Eger minaret

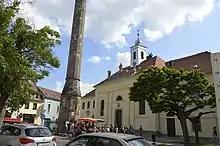
Former Djami of Kethuda mosque location behind minaret with 1841 church building.

The Ottomans were driven out of Eger in 1687 by an Austrian Imperial Army led by Charles of Lorraine. The mosque was converted into a Catholic church dedicated to St. Joseph after the Turkish rule. In 1726, the mosque premises was transformed into the Brothers of Mercy Hospital. The mosque served as the chapel of the hospital and the monastery. The mosque building was finally pulled down in 1841, and was replaced by the present St. Sebestyén's Martyrs' Church of Eger. The minaret was entered through the mosque and evidence on the minaret still indicate where it joined the mosque.